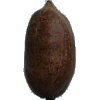
Label: Nut Pecan 1